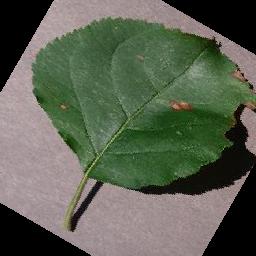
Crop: apple
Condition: black_rot